Never A Hero

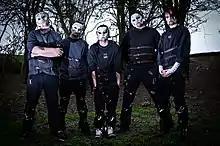

Never A Hero was a five-piece nu metal band formed in Sudbury, Suffolk, England in 2009. They self-released their debut EP, "Socially Awkward" in September 2010, produced by John Mitchell at Outhouse Studios in Reading. It contains five songs including "From Heroes To Angels", which received air time on Kerrang! and Scuzz TV and also "Trippin on Speed". In November 2012, they released their debut album, "Bleed Between The Lies", through Cinderella Records / Musik and Film which the band signed to in early 2012. The album features 14 tracks, five of which are re-released versions of older demos featured on the band's Myspace.